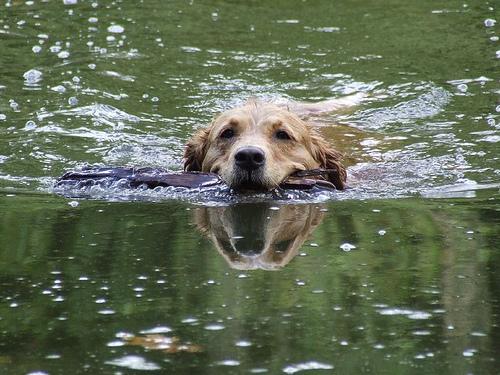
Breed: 235-n000097-clumber